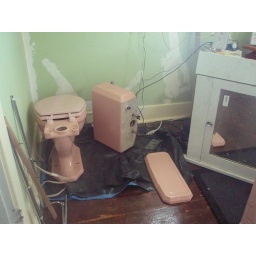
Sink and toilet in the office